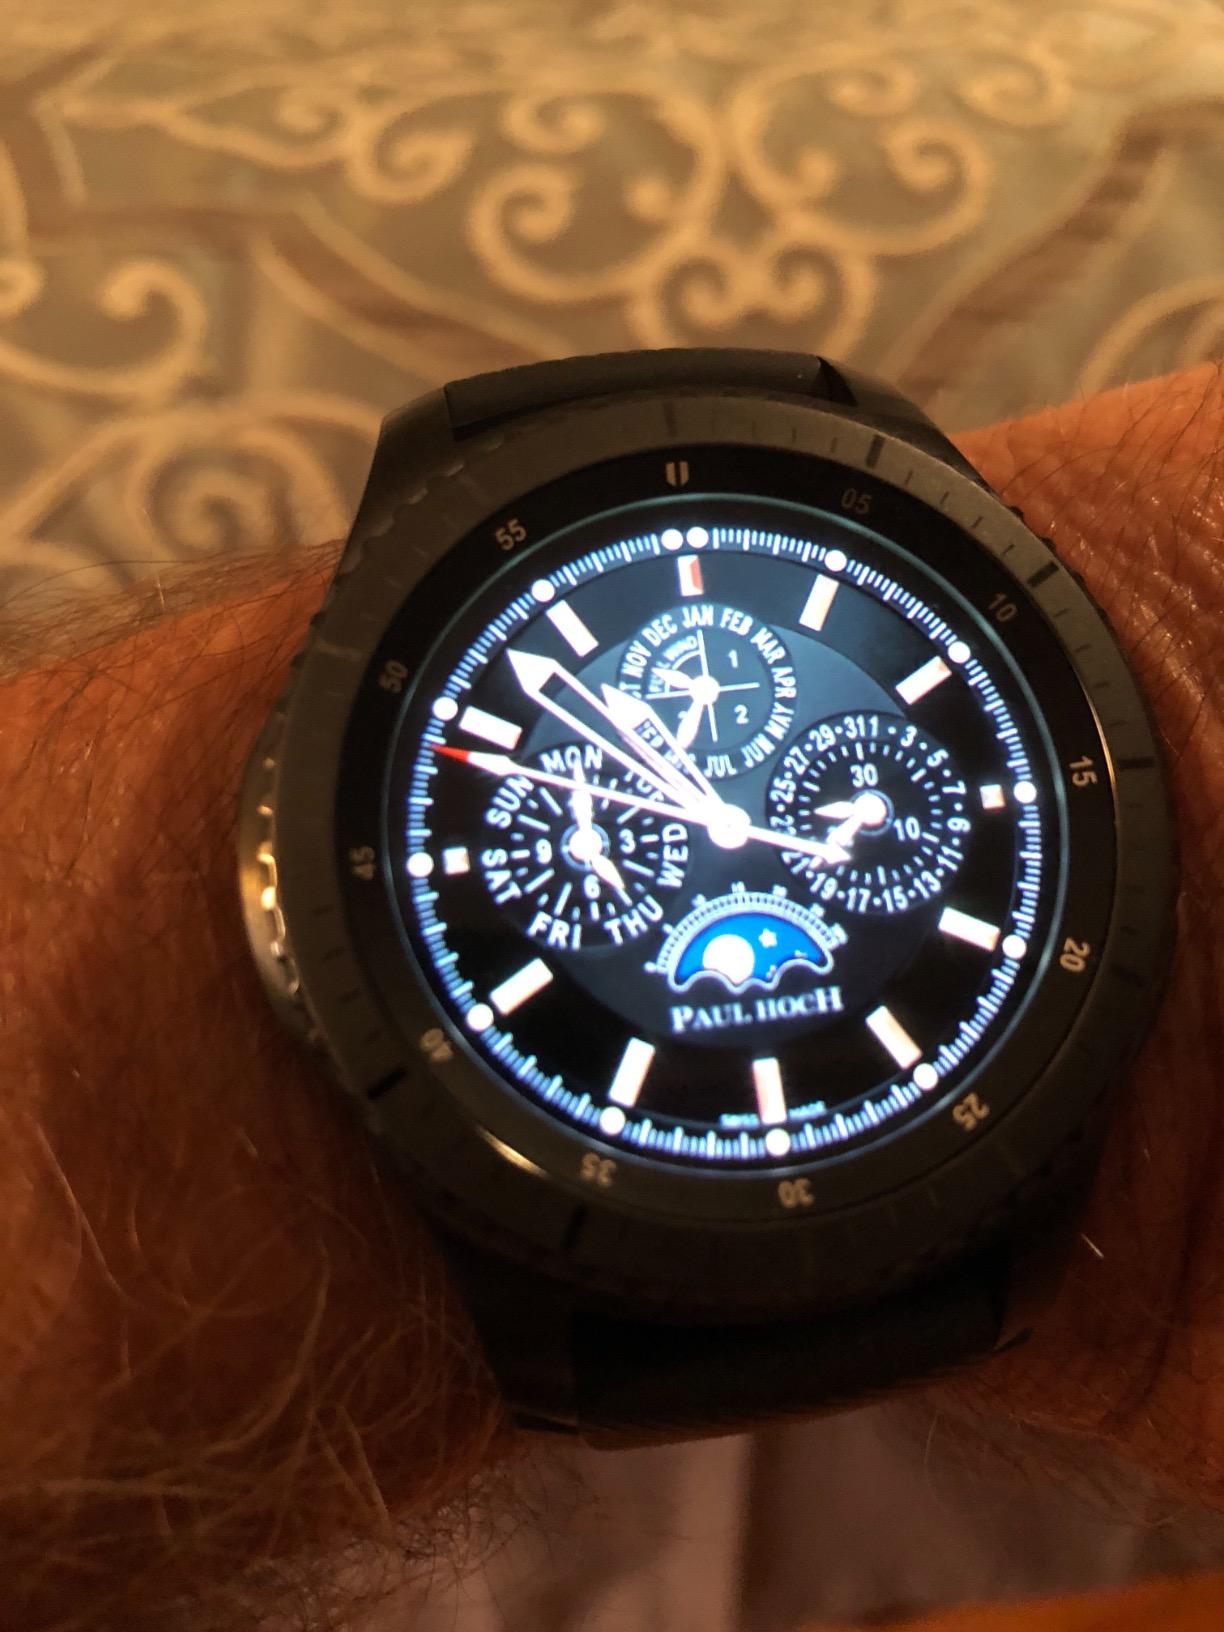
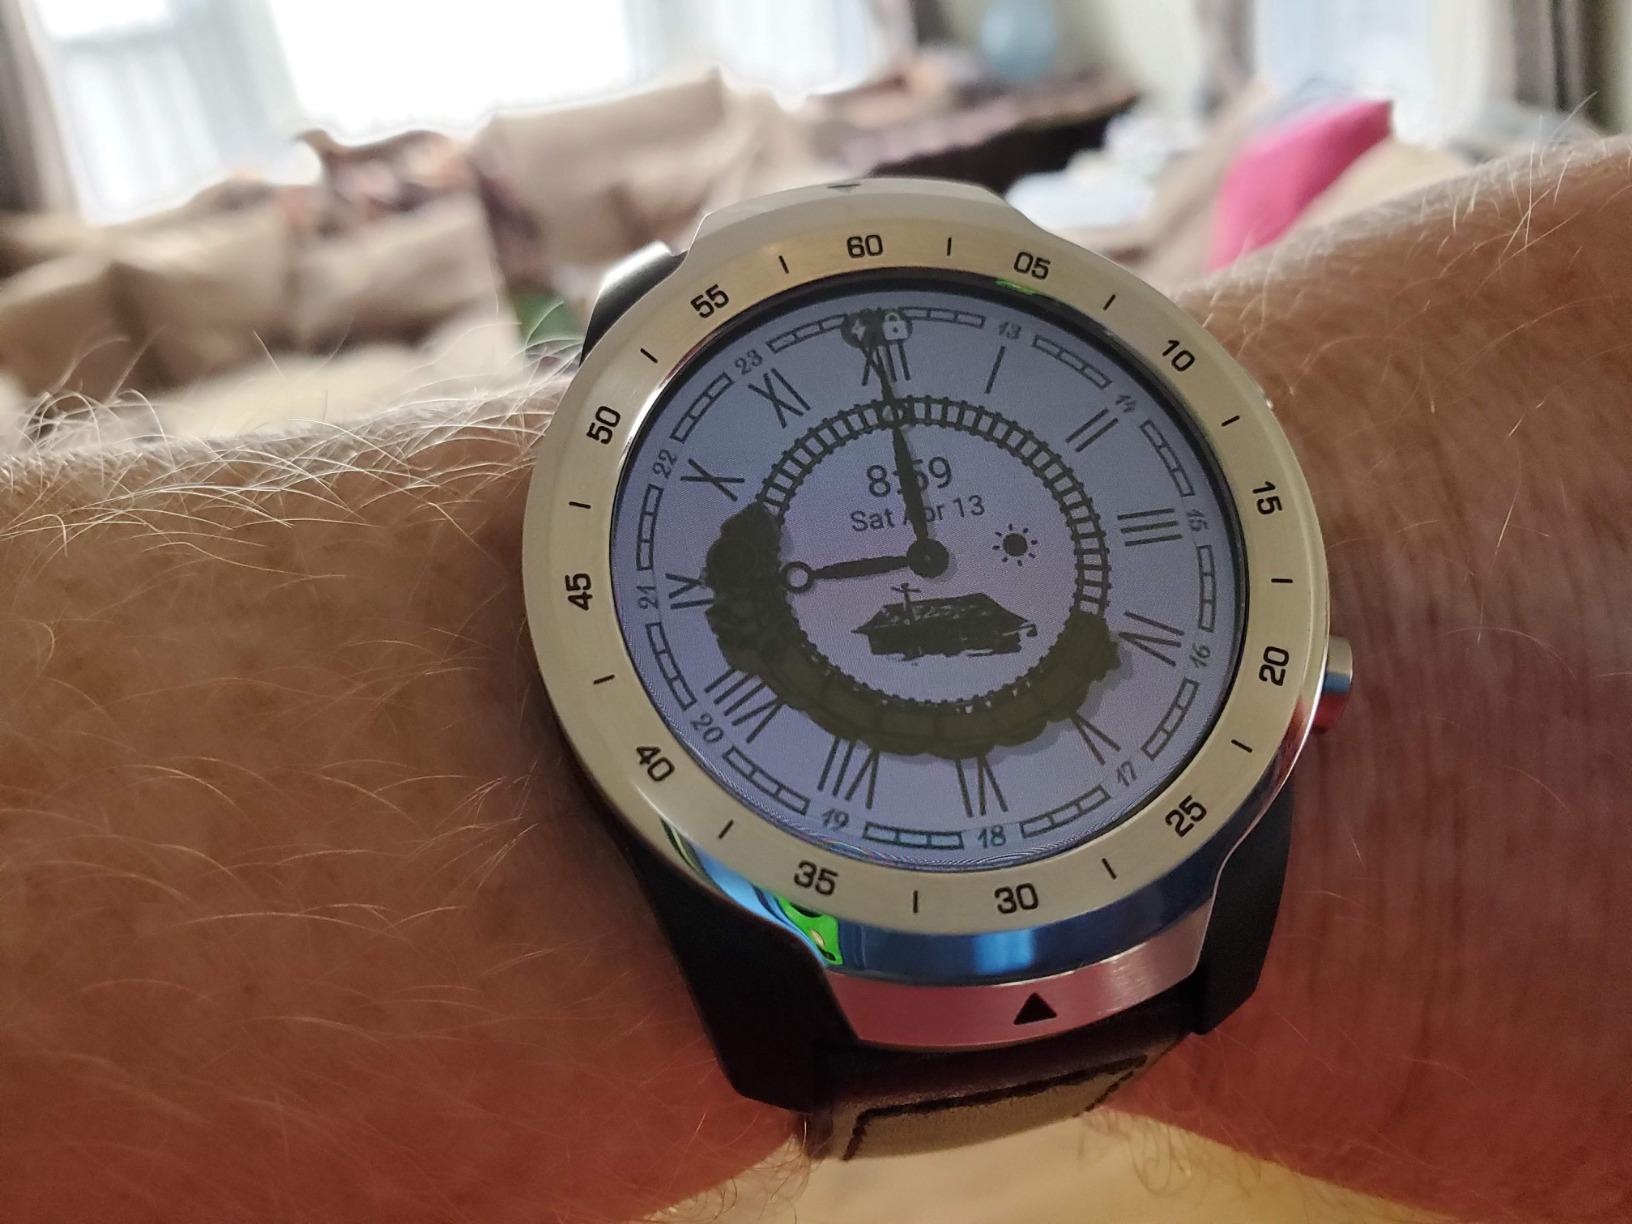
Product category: smartwatch
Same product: no